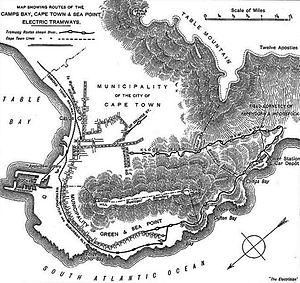
Le Cap est une ville d'Afrique du Sud, capitale de la colonie du Cap puis de la province du Cap. Elle est actuellement la capitale provinciale du Cap-Occidental.